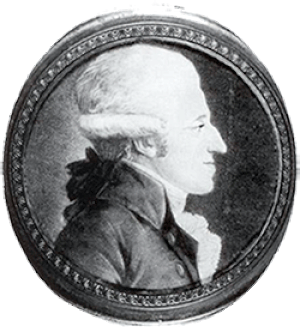
Durand Borel, baron de Brétizel, né à Beauvais le 23 juillet 1764 et mort à Beauvais le 1ᵉʳ mai 1839, est un magistrat et homme politique français.